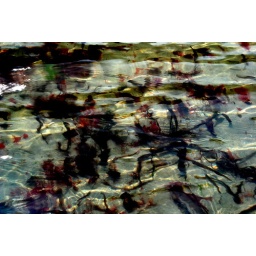
sea weed floating in water at beach muckross kilcar co donegal 9/7/10